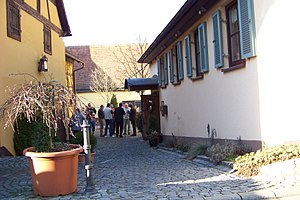
Bruckberg (Mittelfranken) / Billeder
Bruckberg er en kommune i Landkreis Ansbach i Regierungsbezirk Mittelfranken i den tyske delstat Bayern. Den er en del af Verwaltungsgemeinschaft Weihenzell.